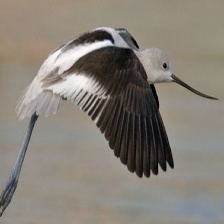
Species: AMERICAN AVOCET
Scientific name: PSITTACULA EUPATRIA